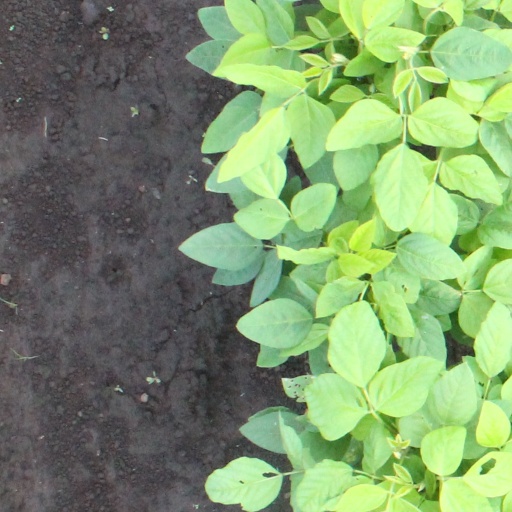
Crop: soybean